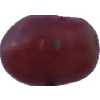
Label: pink_grape